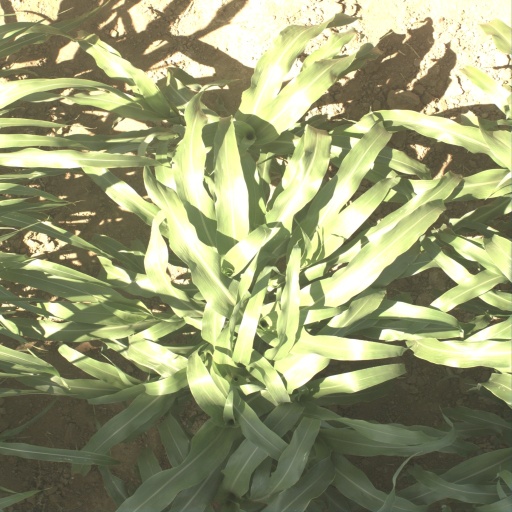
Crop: sorghum